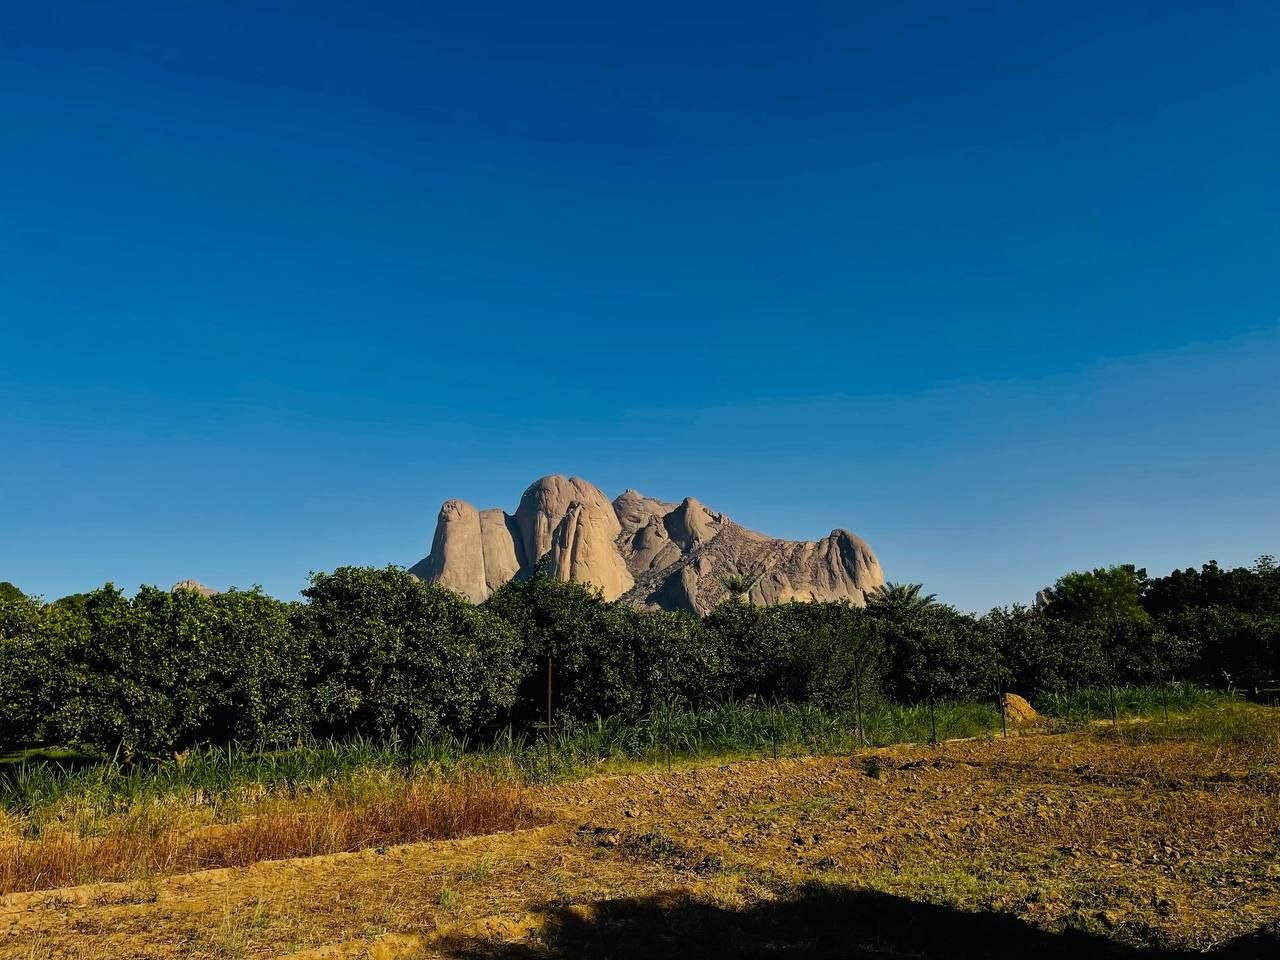
الوصف بالفصحى: سلسلة جبال تظهر خلف أشجار متنوعة
الوصف بالعامية السودانية: جبال ورا الشجر
التصنيف: Nature & Landscape